Wuling Sunshine

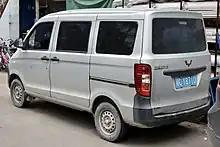
Wuling Sunshine S rear view

A more recently developed, and slightly more expensive model called the new Wuling Sunshine (Wuling 6390, 新五菱之光). Both generations of models are sold side by side in China.